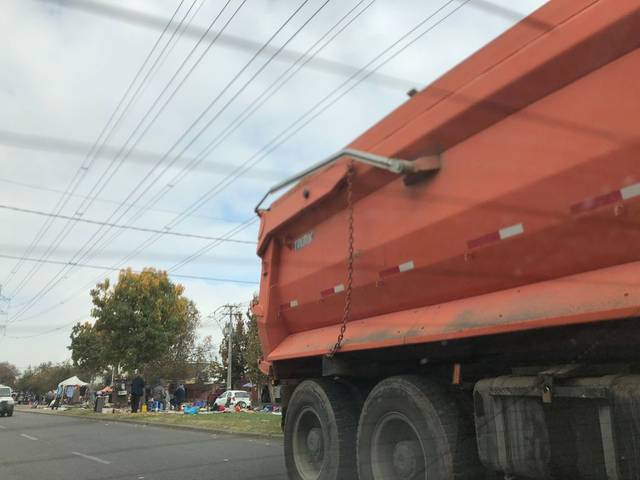
Region: Chile
Coordinates: -33.583, -70.597